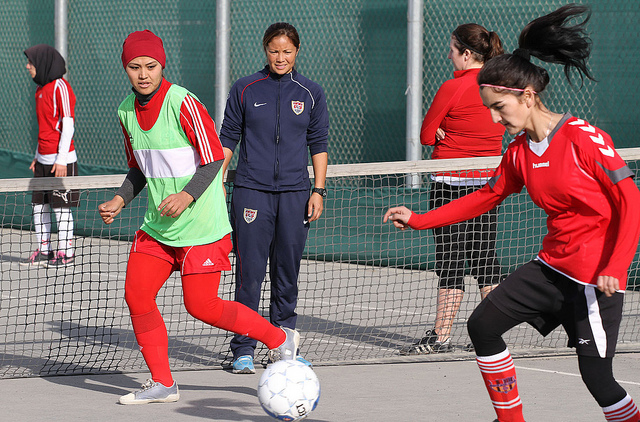
những người phụ nữ đang chơi bóng đá ở trên sân